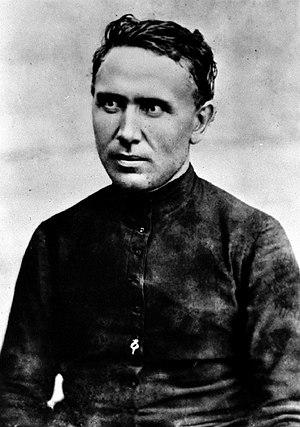
Saint Damien de Veuster, connu sous le nom de père Damien, né Jozef de Veuster le 3 janvier 1840 à Tremelo en Belgique et mort le 15 avril 1889 à Molokai à Hawaï, est un prêtre missionnaire catholique membre de la congrégation des Sacrés-Cœurs de Jésus et de Marie. Il est connu pour son travail de missionnaire dans le Pacifique, spécialement auprès des lépreux relégués par les gouvernements locaux sur l'île de Molokai à Hawaï. Durant son ministère, il contracta lui-même la lèpre en 1884. S'identifiant totalement avec ses fidèles, il accepta de ne plus quitter Molokai et y poursuivit son travail pastoral et missionnaire jusqu'à sa mort en 1889.